Burgdorf Castle

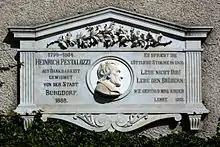
Plaque remembering Pestalozzi's school at the castle

After the Burgdorf war, the castle became the seat of the Bernese administrator. Under the Bernese administrator, the castle was again modified. The Kyburg additions to the large hall were demolished in 1540. A new gatehouse was built on the old foundations in 1559. A small stair tower was added in 1580 to the donjon. A new wing was added east of the courtyard in 1729, which contained both apartments and a granary.